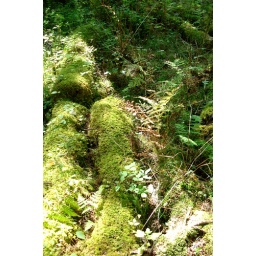
straight out of Tolkein: moss bridges over spring-fed forest floor